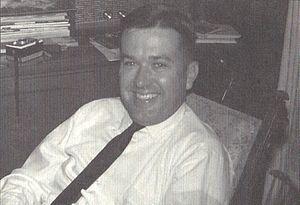
Glenn R. Conrad est un historien américain. Diplômé de l'université de Georgetown, il dirige le centre pour les études louisianaises à l'université de la Louisiane à Lafayette. Il s'est surtout intéressé à l'histoire de la Louisiane de l'époque coloniale à la période contemporaine.